Central Office for Jewish Emigration

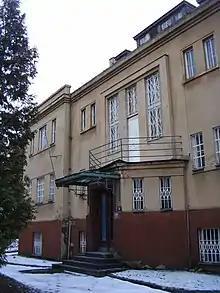
Central Office for Jewish Emigration in Prague

Central Office for Jewish Emigration was a designation of Nazi institutions in Vienna, Prague and Amsterdam. Their head office, the Reich Central Office for Jewish Emigration (""), was based in Berlin. Their purpose was to expel Jews from Nazi-controlled areas.